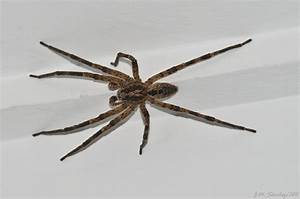
Label: ragno